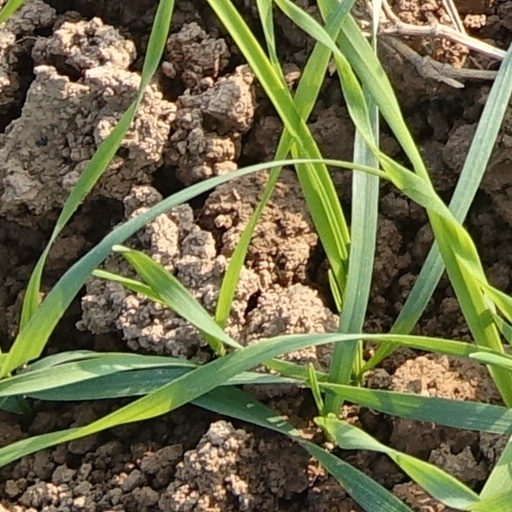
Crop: wheat